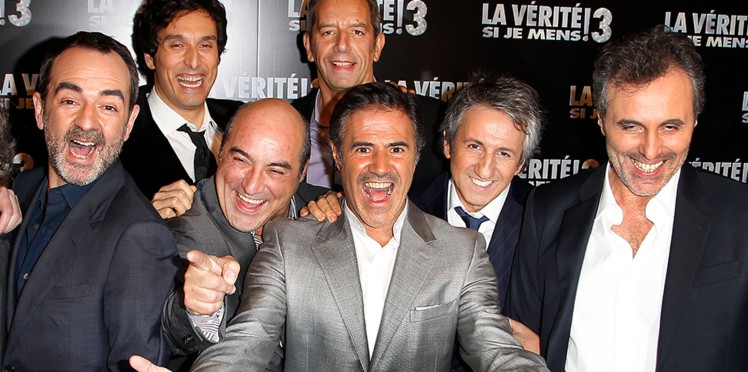
Gender: men